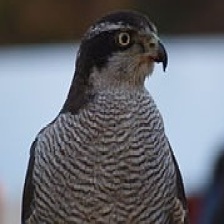
Species: NORTHERN GOSHAWK
Scientific name: ACCIPITER GENTILIS